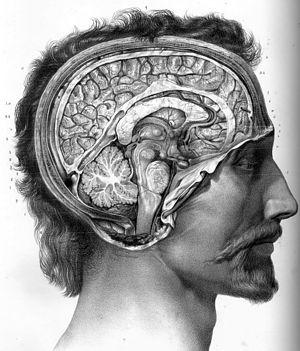
écoché
Jean-Baptiste Marc Bourgery, né à Orléans le 19 mai 1797 et mort à Paris en juin 1849, est un médecin et anatomiste français. Il consacra toute sa carrière à la recherche en anatomie, mais ne parvint jamais à une reconnaissance officielle de son travail, qui fut parfois utilisé sans être cité. Plusieurs de ses candidatures à des places prestigieuses resteront vaines malgré les éloges de ses pairs comme Mathieu Orfila, François Magendie, Cuvier ou Étienne Geoffroy Saint-Hilaire.